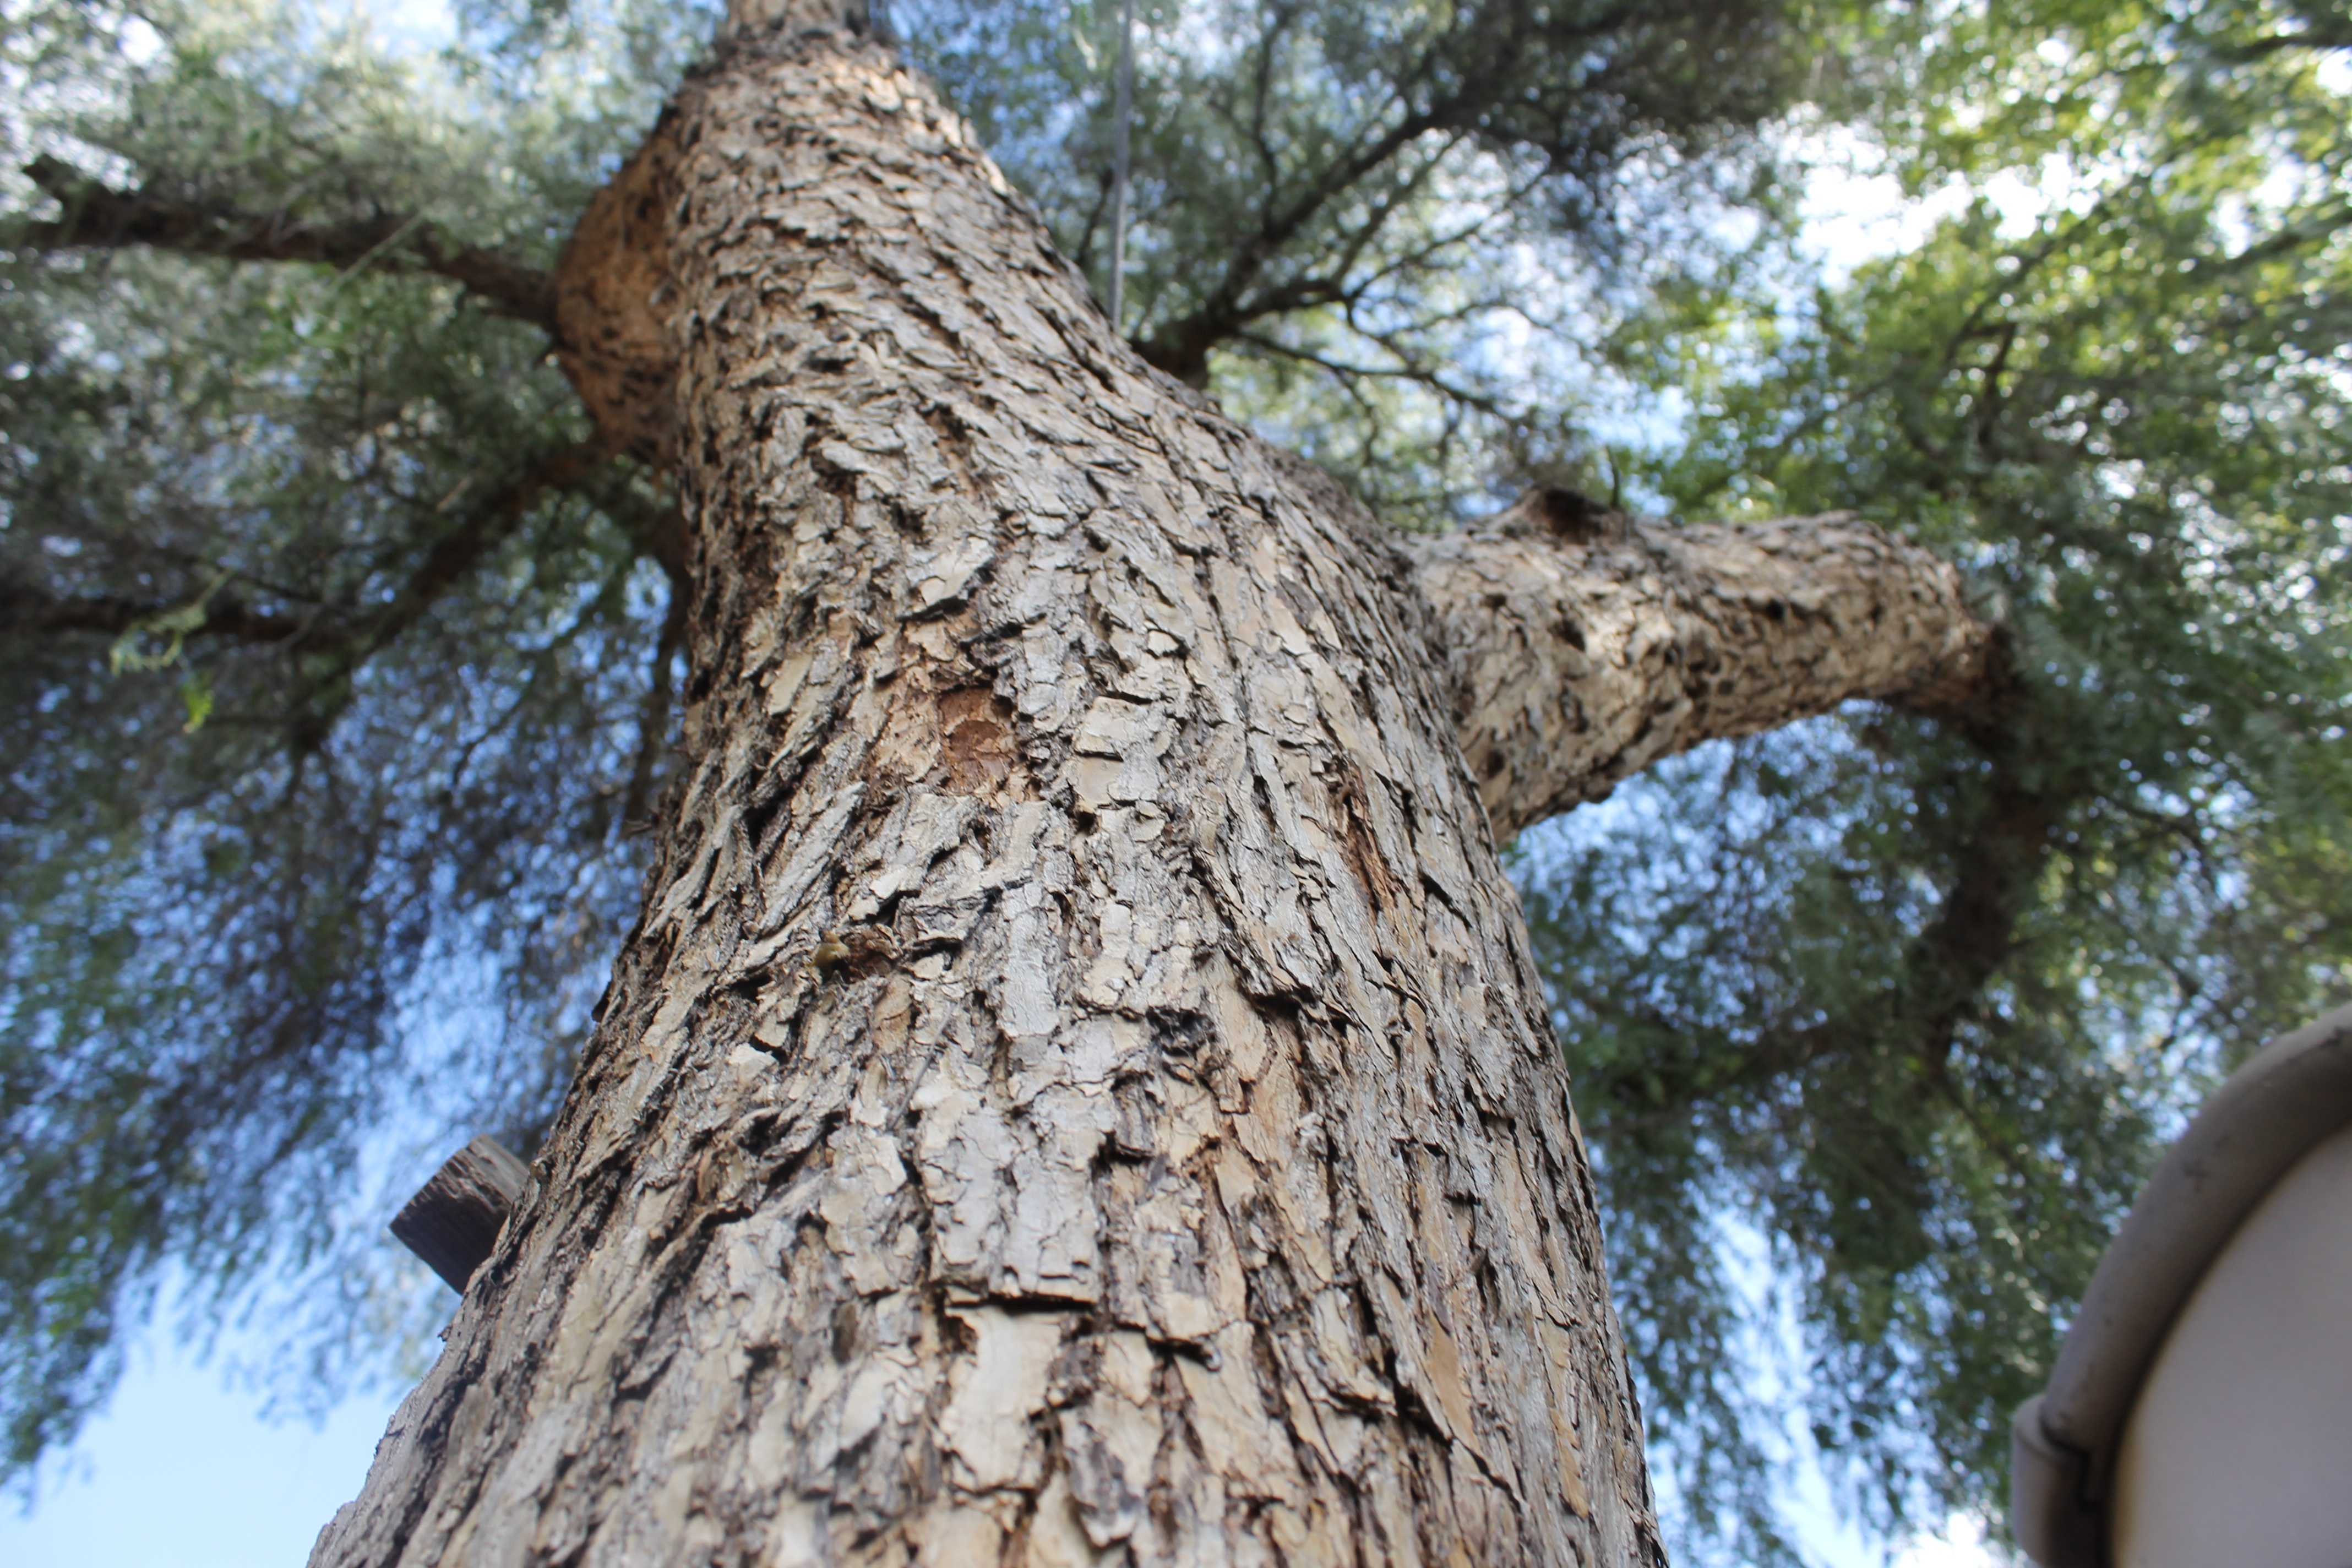
tree, nature, forest, branch, growth, plant, wood, leaf, trunk, garden, oak, woodland, flowering plant, plant stem, woody plant, land plant